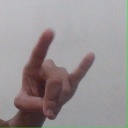
अक्षर: च